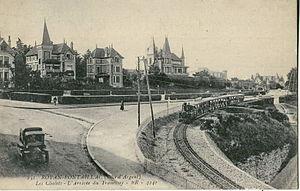
Carte postale ancienne éditée par BR, n° 241 ou 4241
Le tramway de Royan est le nom de l'ancien tramways ayant fonctionné entre 1890 et 1945 à Royan, et de Saint-Georges-de-Didonne à la Grande-Côte de Saint-Palais-sur-Mer, dans le département de la Charente-Maritime.